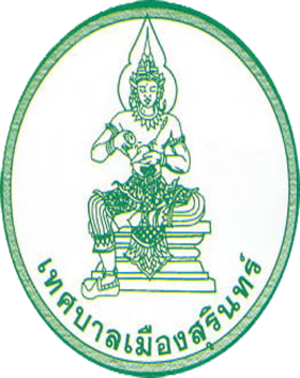
Surin est une ville de la région Nord-Est de la Thaïlande, chef-lieu de la province de Surin.